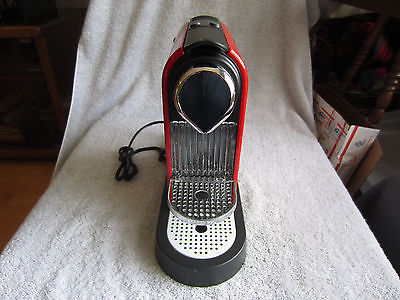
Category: coffee maker